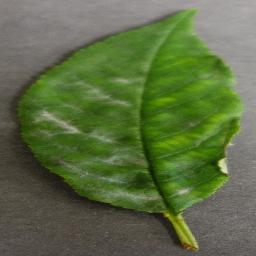
Label: Cherry___Powdery_mildew